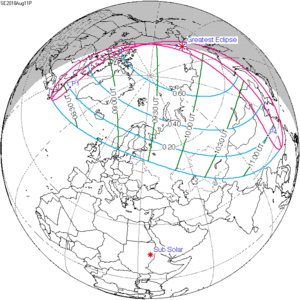
L'éclipse solaire du 11 août 2018 est la 13ᵉ éclipse partielle du XXIᵉ siècle.